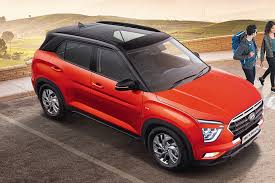
Label: noambulance